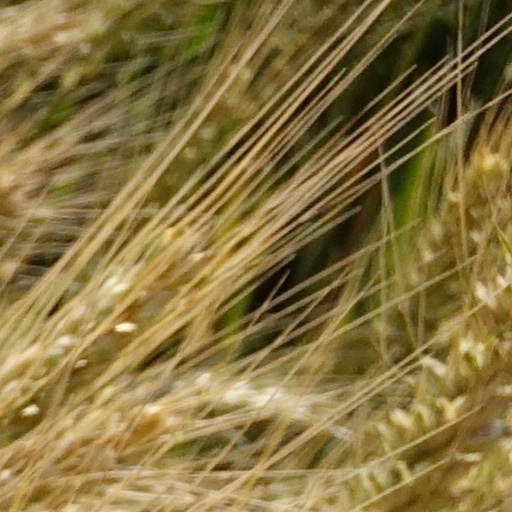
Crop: wheat